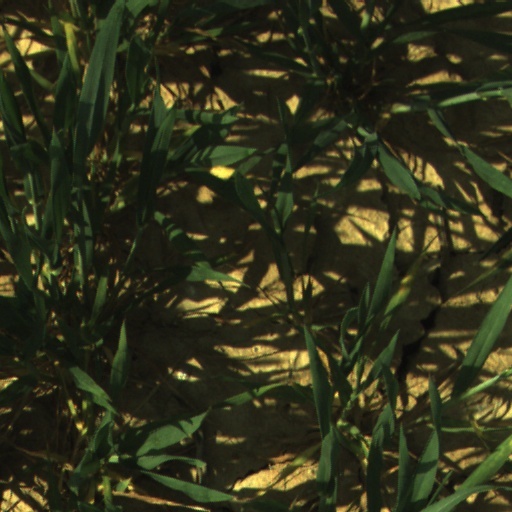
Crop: wheat